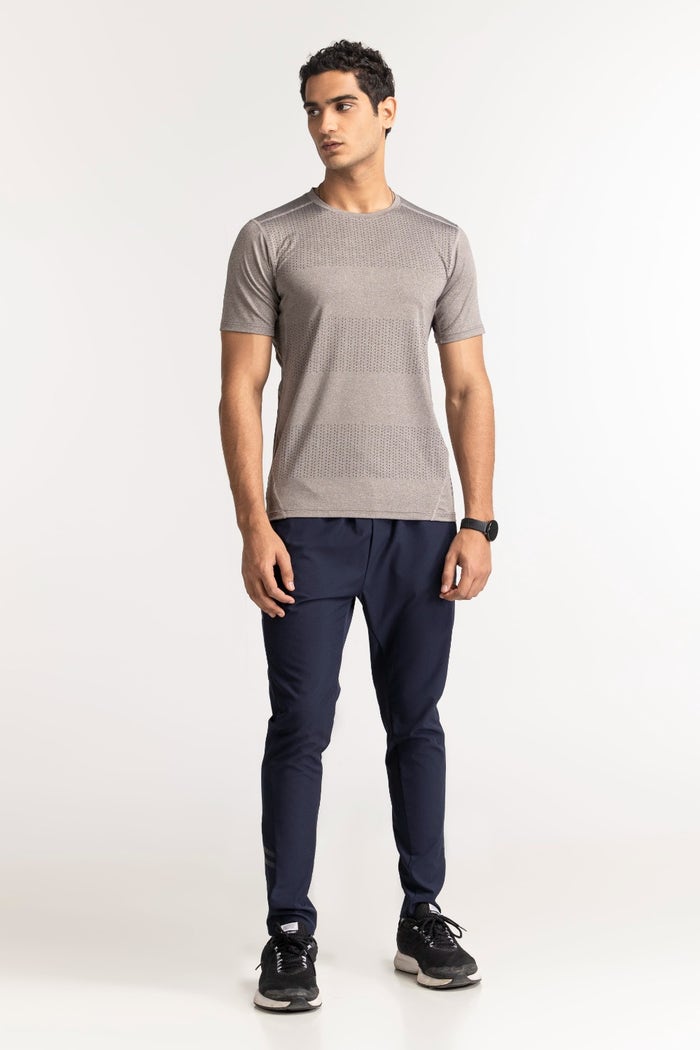
grey blue slim fit performance t tee